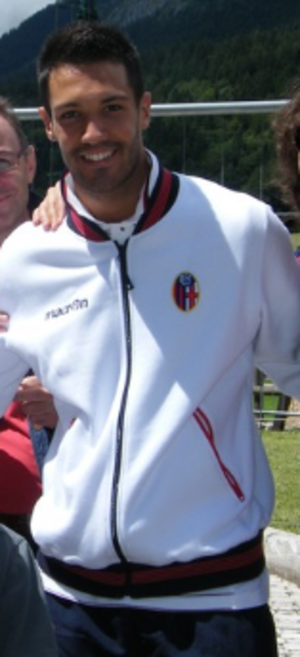
Nicolò Cherubin est un footballeur italien. Il évolue au poste de défenseur latéral gauche.